Mackena Bell

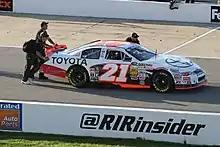
Bell's 2013 K&N East car at Richmond International Raceway

Mackena Bell (born June 9, 1990) is an American former professional stock car racing driver. She drove the No. 23 Rick Ware Racing Chevrolet for one race in the NASCAR Nationwide Series in 2014. She was also a graduate of NASCAR Drive for Diversity.